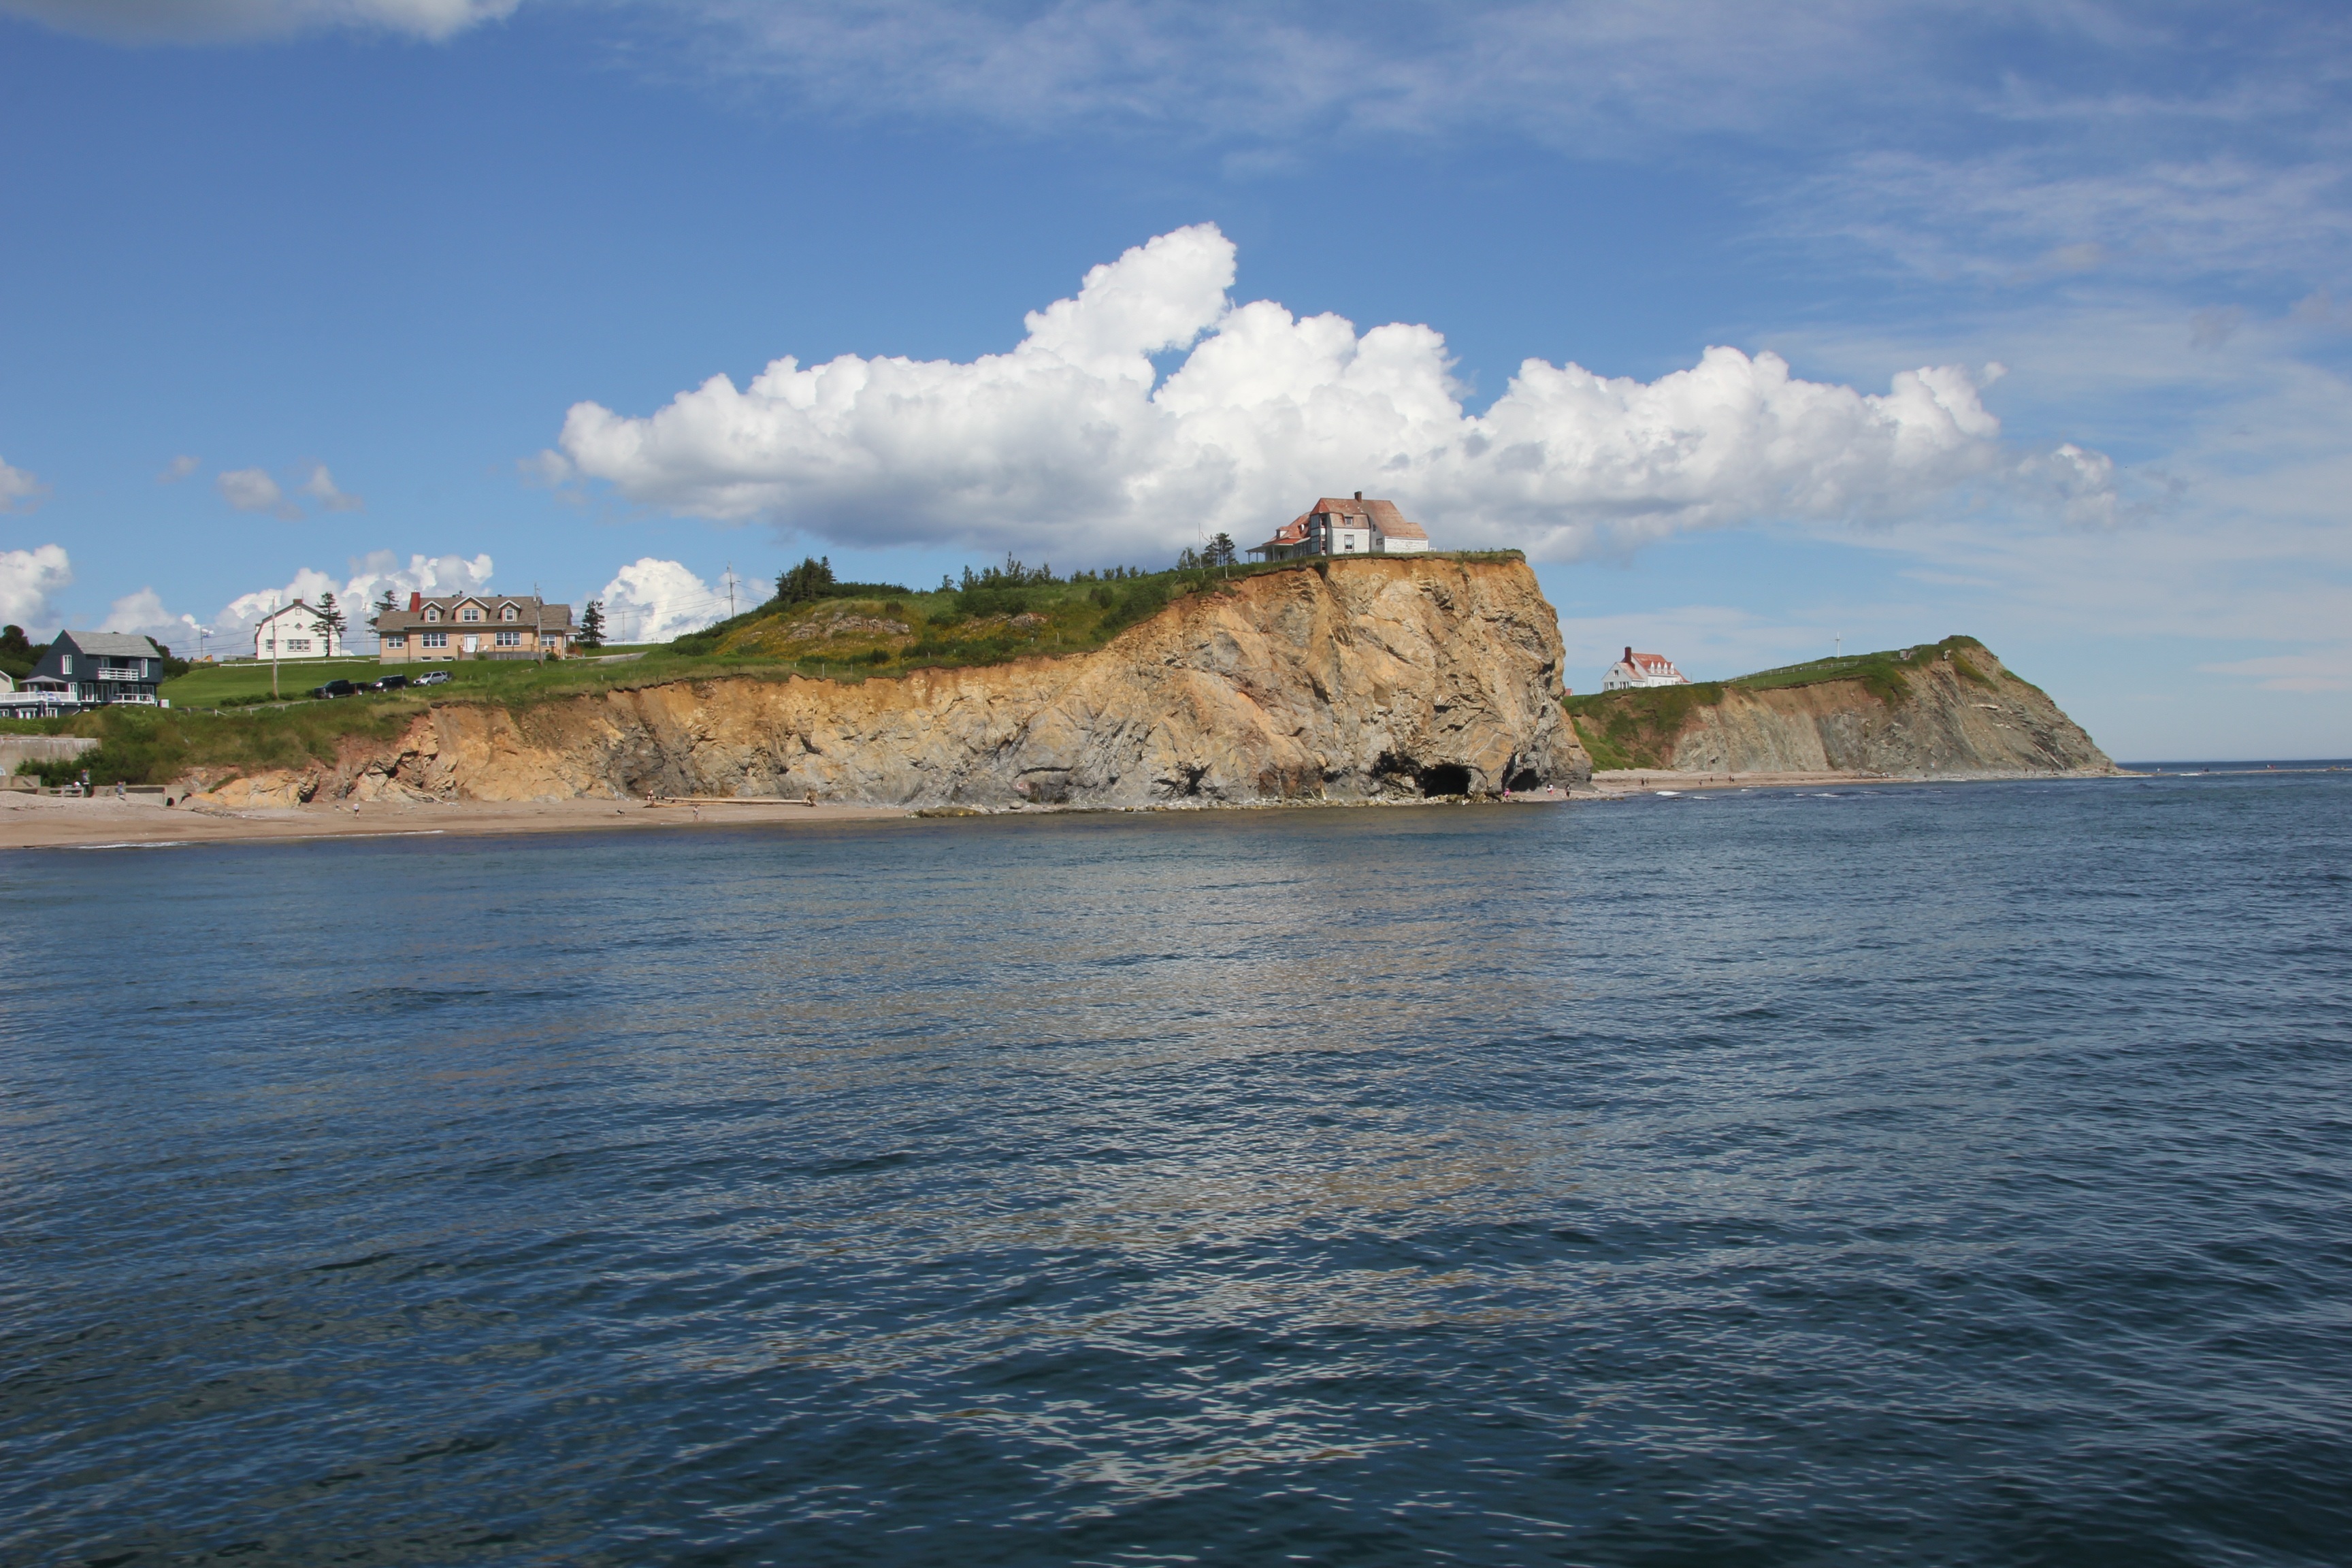
beach, sea, coast, water, rock, ocean, horizon, cloud, house, shore, wave, vacation, cliff, cove, vehicle, tower, bay, island, peninsula, terrain, body of water, canada, cape, islet, landform, gaspesie, geographical feature